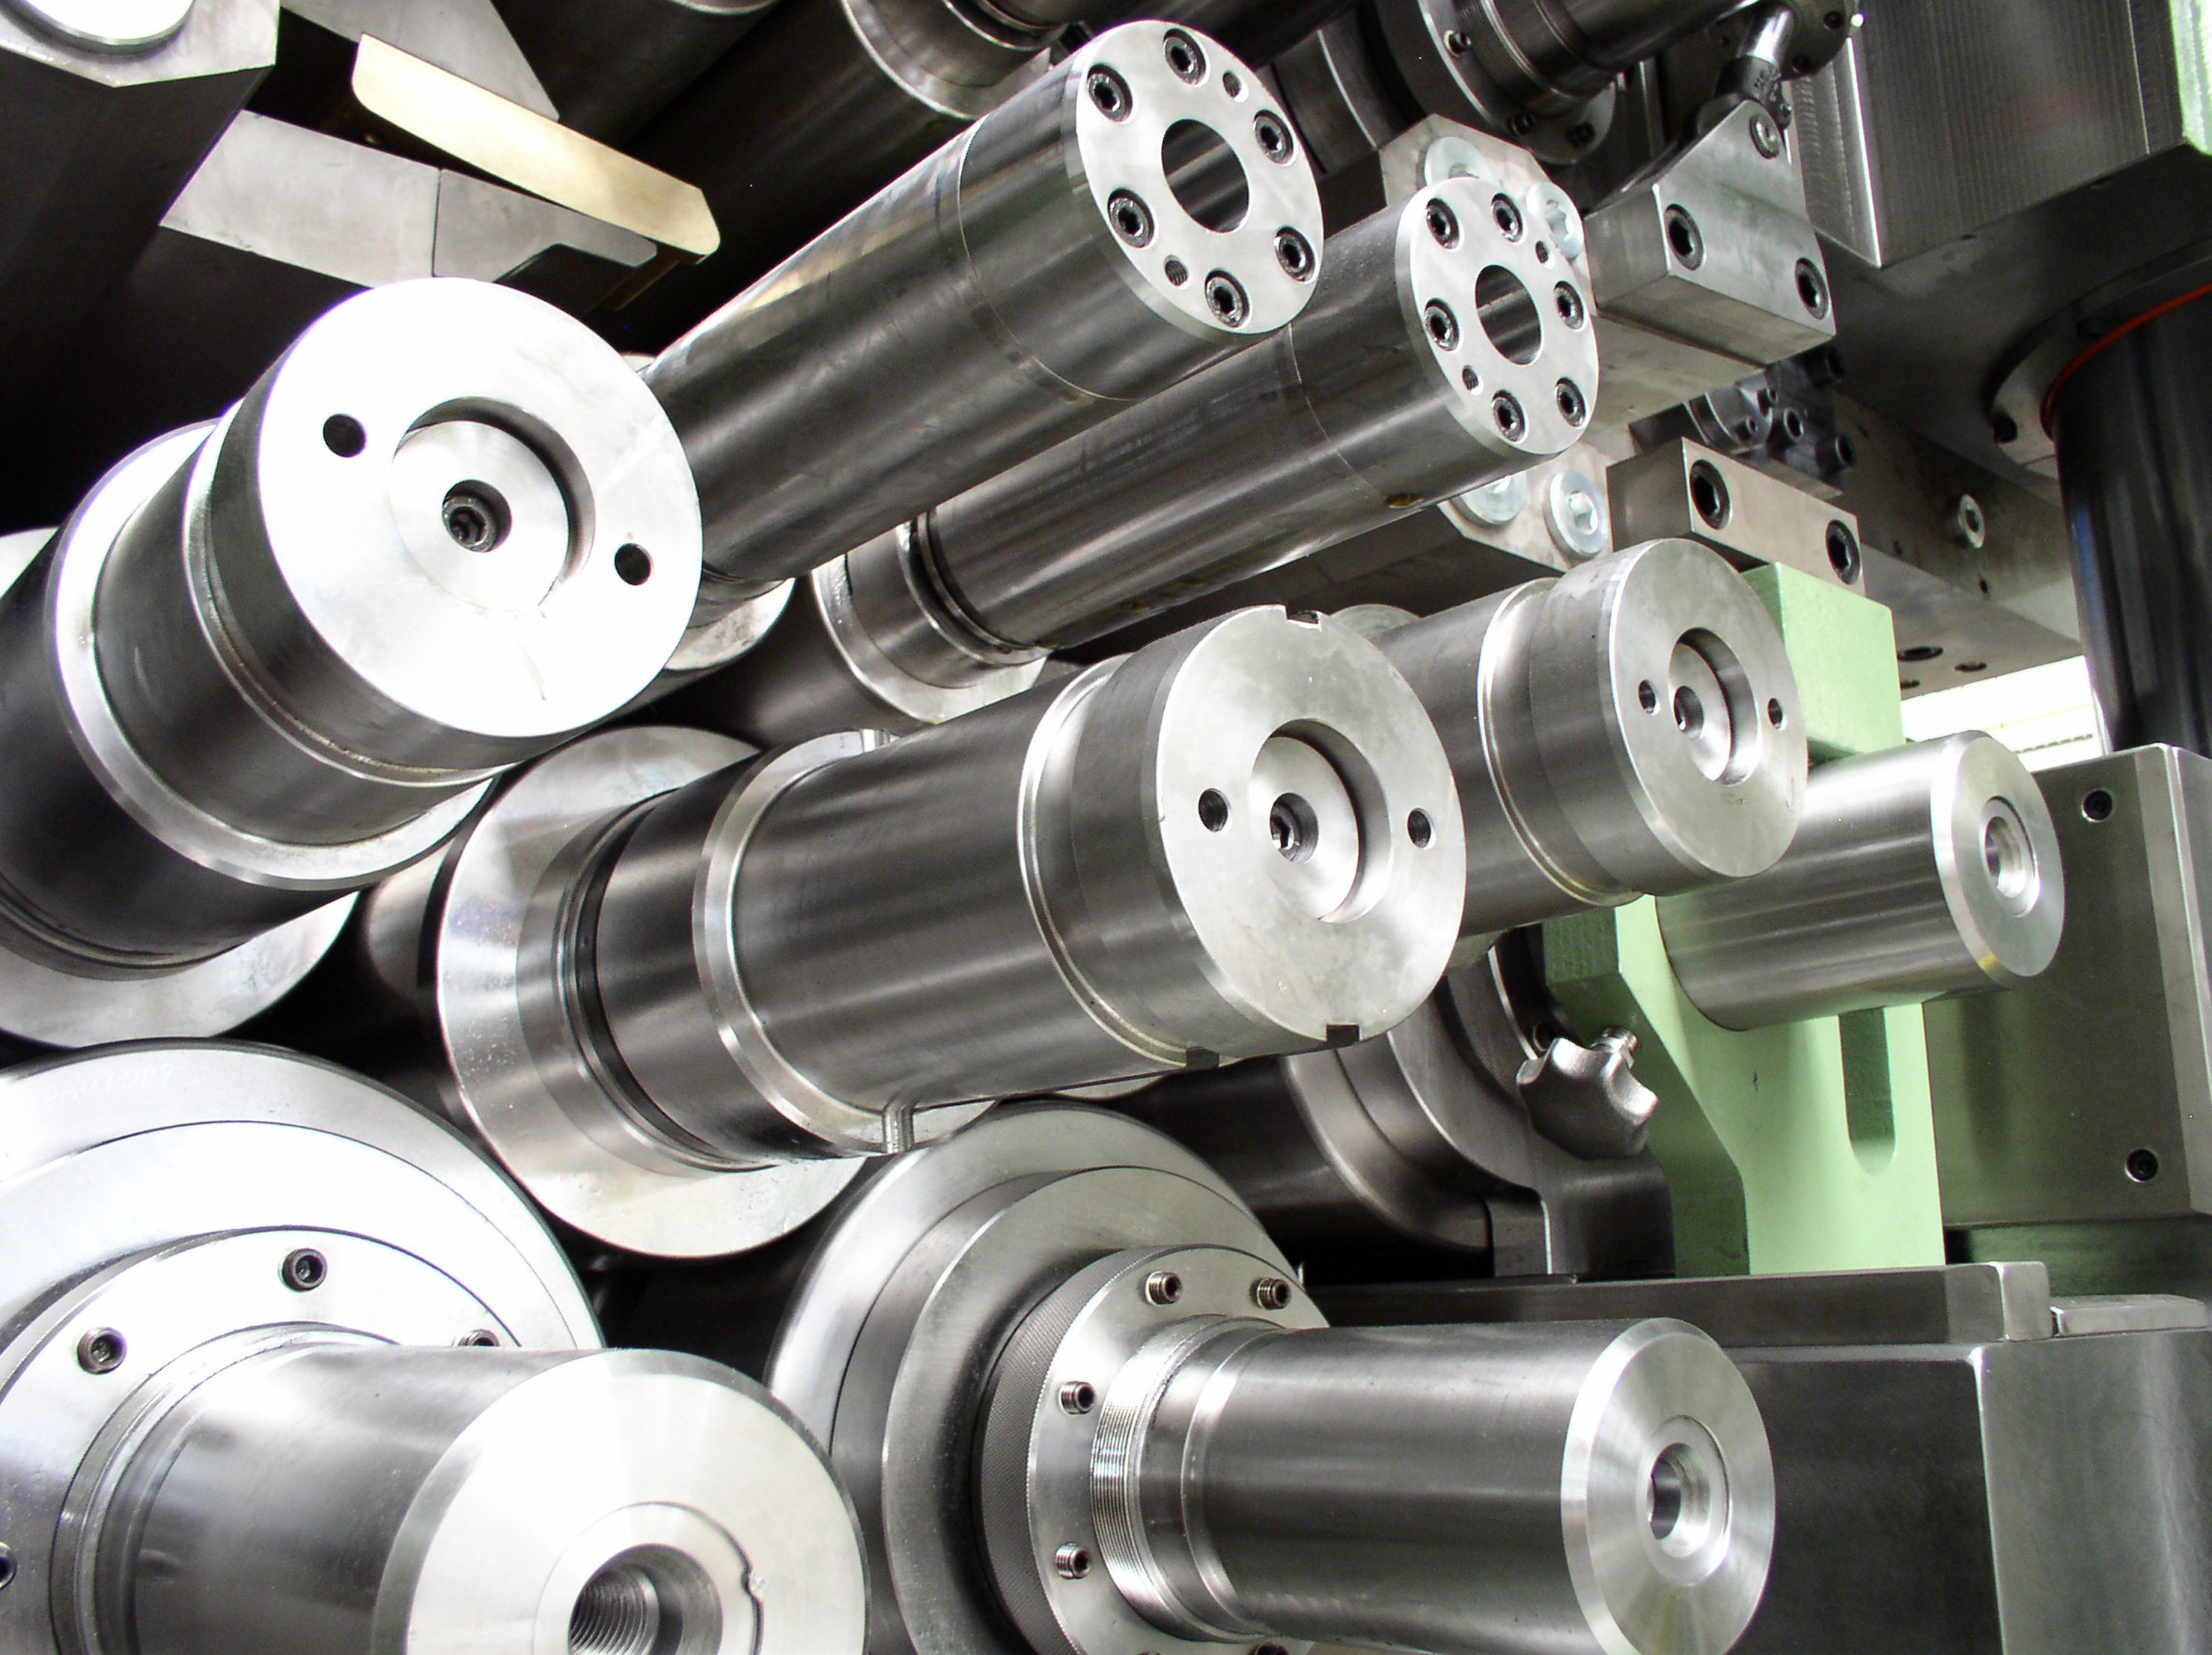
wheel, steel, auto, machine, sheet, product, engine, rollers, mechanical engineering, machine tool, aircraft engine